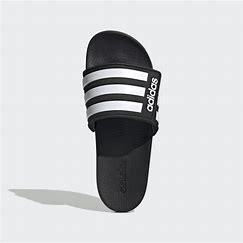
Brand: Adidas
Model: Adilette Comfort